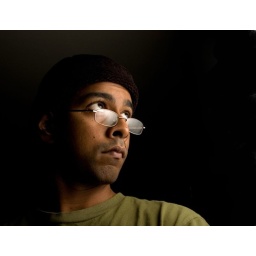
sb800 on the right in a homemade softbox... using white garbage bag as the diffusing material... sb800 at 1/16th